Describe the emotion expressed in this image:  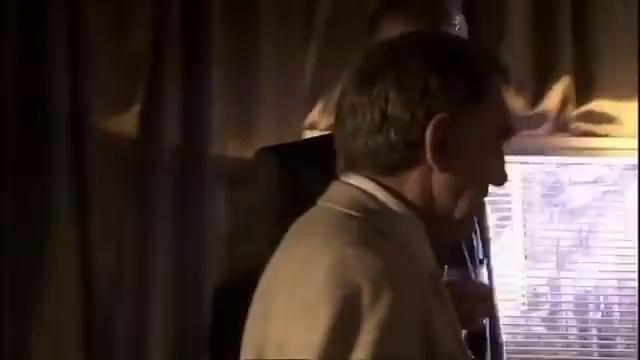
This person displays Pain, valence and arousal with low intensity.